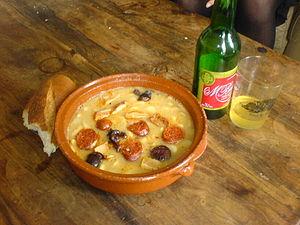
La cuisine asturienne est la cuisine traditionnelle de la principauté des Asturies, communauté autonome du nord de l'Espagne. Elle est considérée comme une cuisine rustique et généreuse. Elle partage quelques ressemblances avec sa voisine, la cuisine galicienne.
Afelia